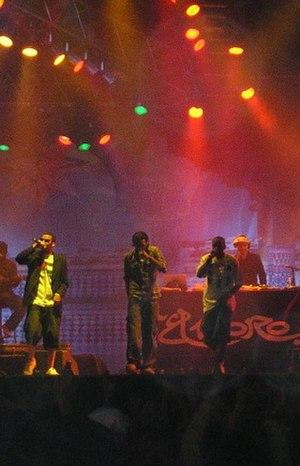
Outlandish est un groupe de hip-hop danois, originaire de Brøndby Strand. Formé en 1997, il se composait d'Isam Bachiri, Waqas Ali Qadri, et Lenny Martinez. Le groupe se sépare en juillet 2017.